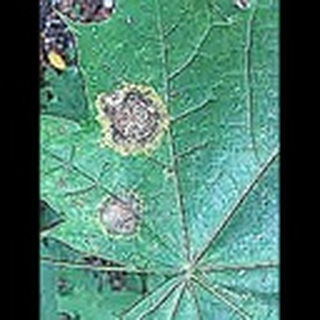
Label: cotton_target_spot